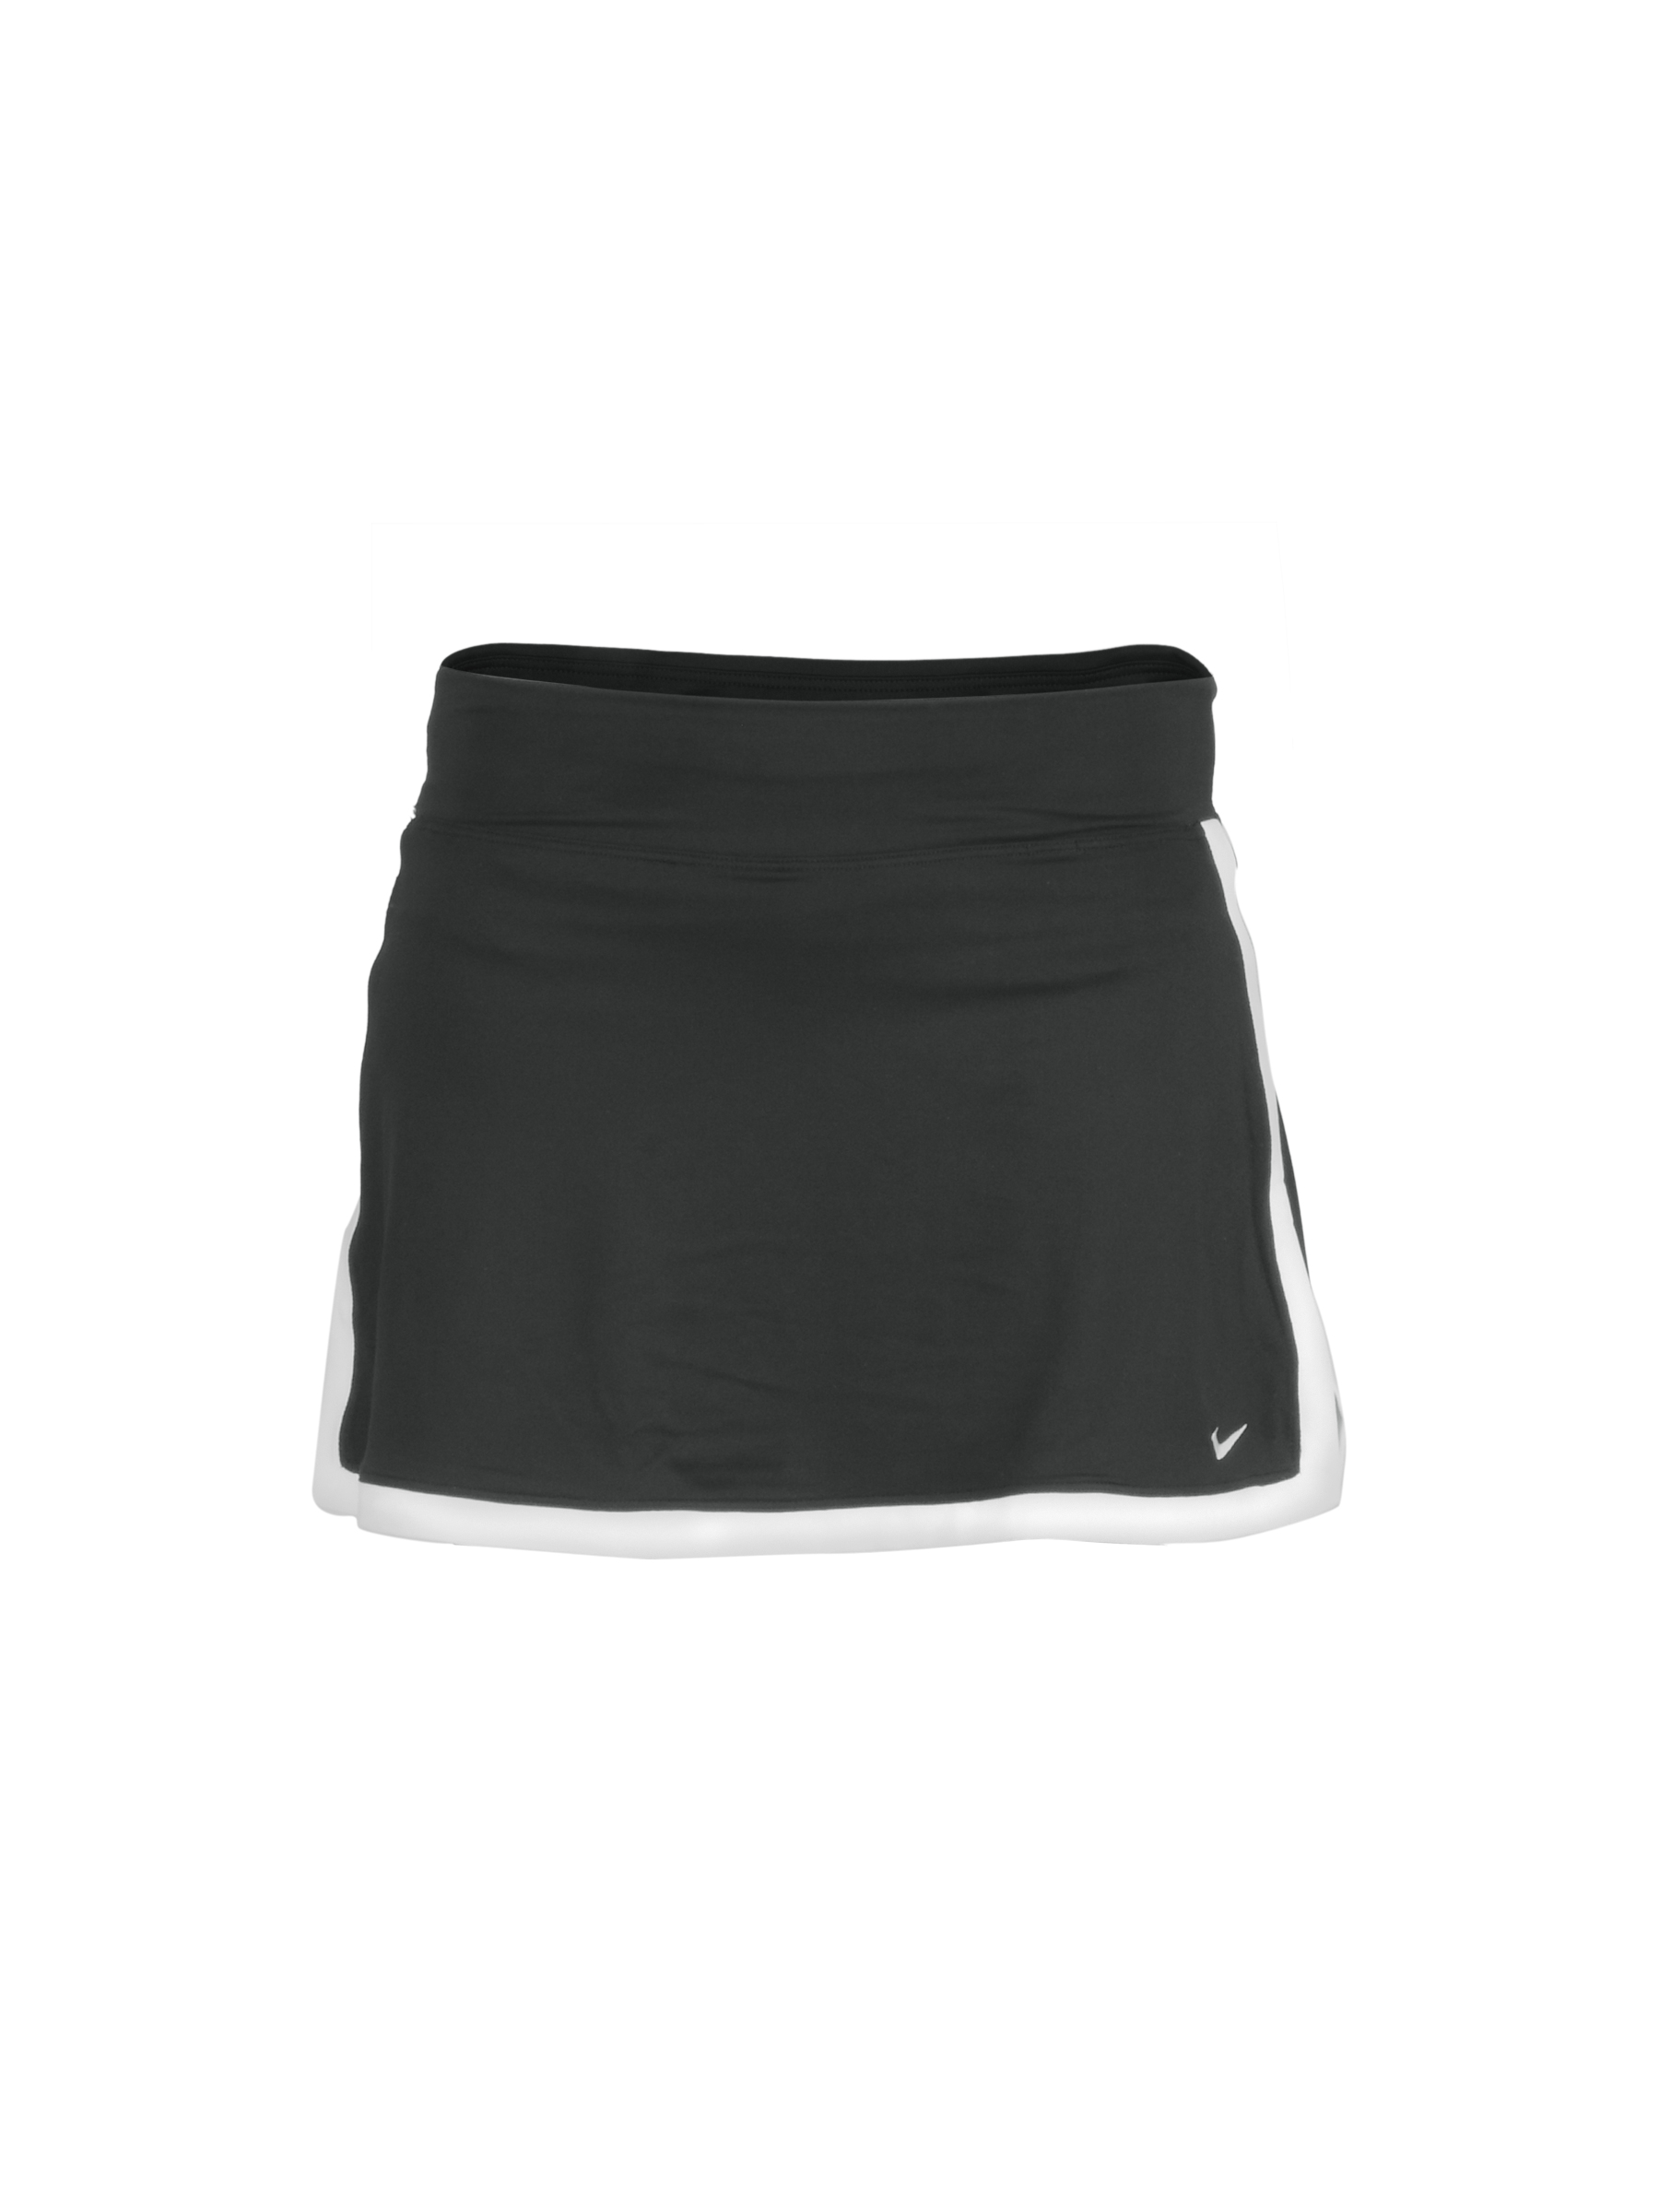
Nike Women Tennis Black Skirt
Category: Apparel / Bottomwear / Skirts
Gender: Women
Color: Black
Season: Summer 2012
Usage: Sports